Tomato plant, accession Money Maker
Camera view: vertical (180 deg); turntable rotation: 150 degrees
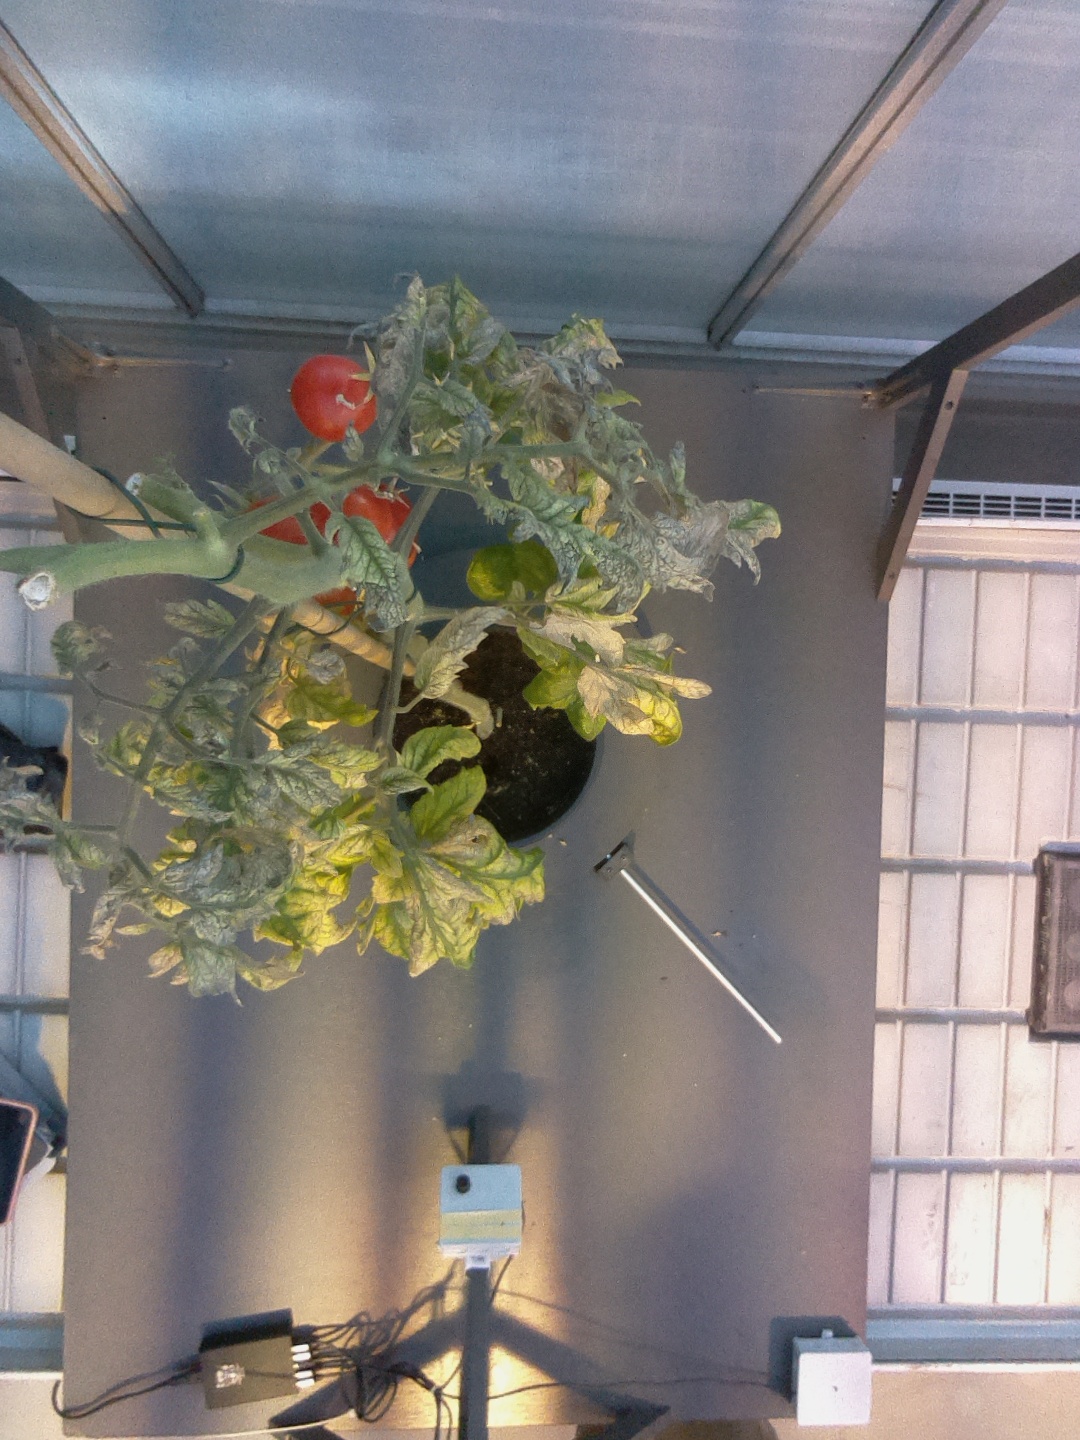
BBCH growth stage 89: 90%-100% of fruits show typical fully ripe color